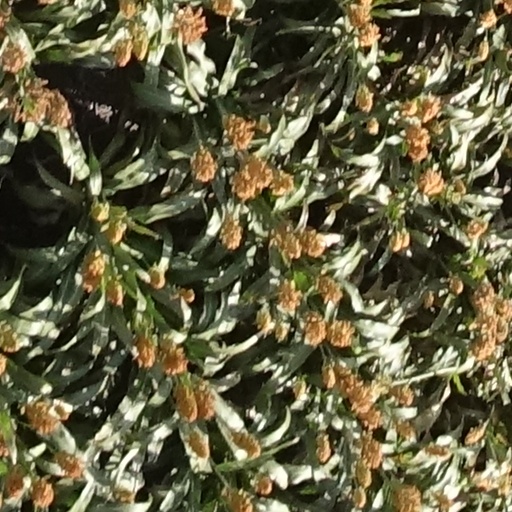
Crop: sorghum